South Sydney Rabbitohs

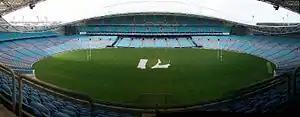
Stadium Australia, the Rabbitohs current home ground.

In 1988, the club began to play in the Sydney Football Stadium, just built upon the former Sydney Sports Ground and Sydney Cricket Ground No. 2 Oval. The side continued to play here up until 2005, with the exception of 2000 and 2001 when South Sydney was absent from the premiership. During 2004–2005, when the Rabbitoh's contract with Sydney Football Stadium was about to expire, new home grounds were investigated at Gosford, North Sydney Oval and Stadium Australia. Eventually the decision was made to relocate to Stadium Australia at Sydney Olympic Park. The move was generally not well received by the fans, but provided considerably more income for the club, which was several million dollars in the red at the end of 2005. In 2008, the club renewed its partnership with Stadium Australia to play NRL home games and home finals at the venue for the next 10 years.